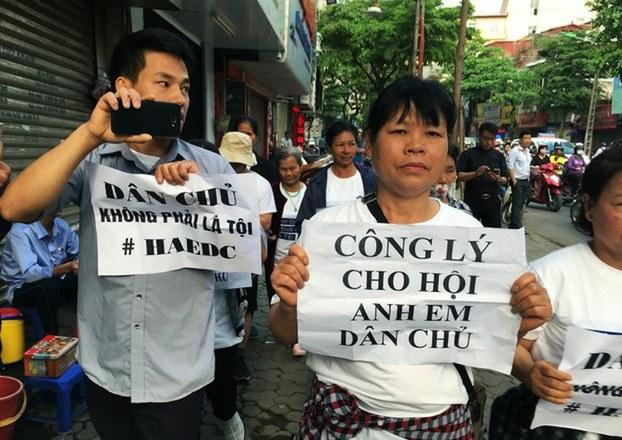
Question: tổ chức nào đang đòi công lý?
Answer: hội anh em dân chủ đang đòi công lý